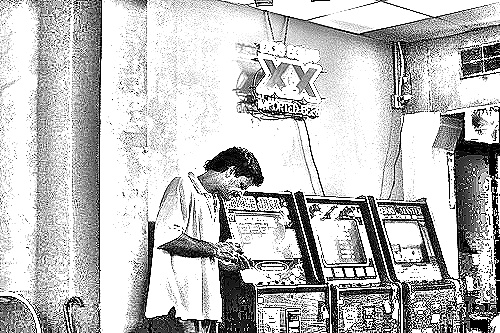
Portrait style: Sketch Portrait